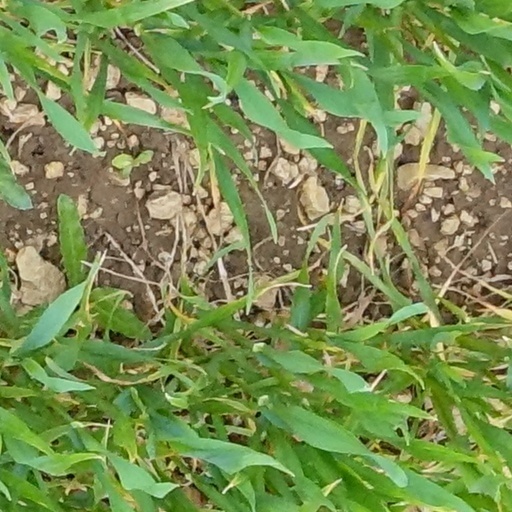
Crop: wheat